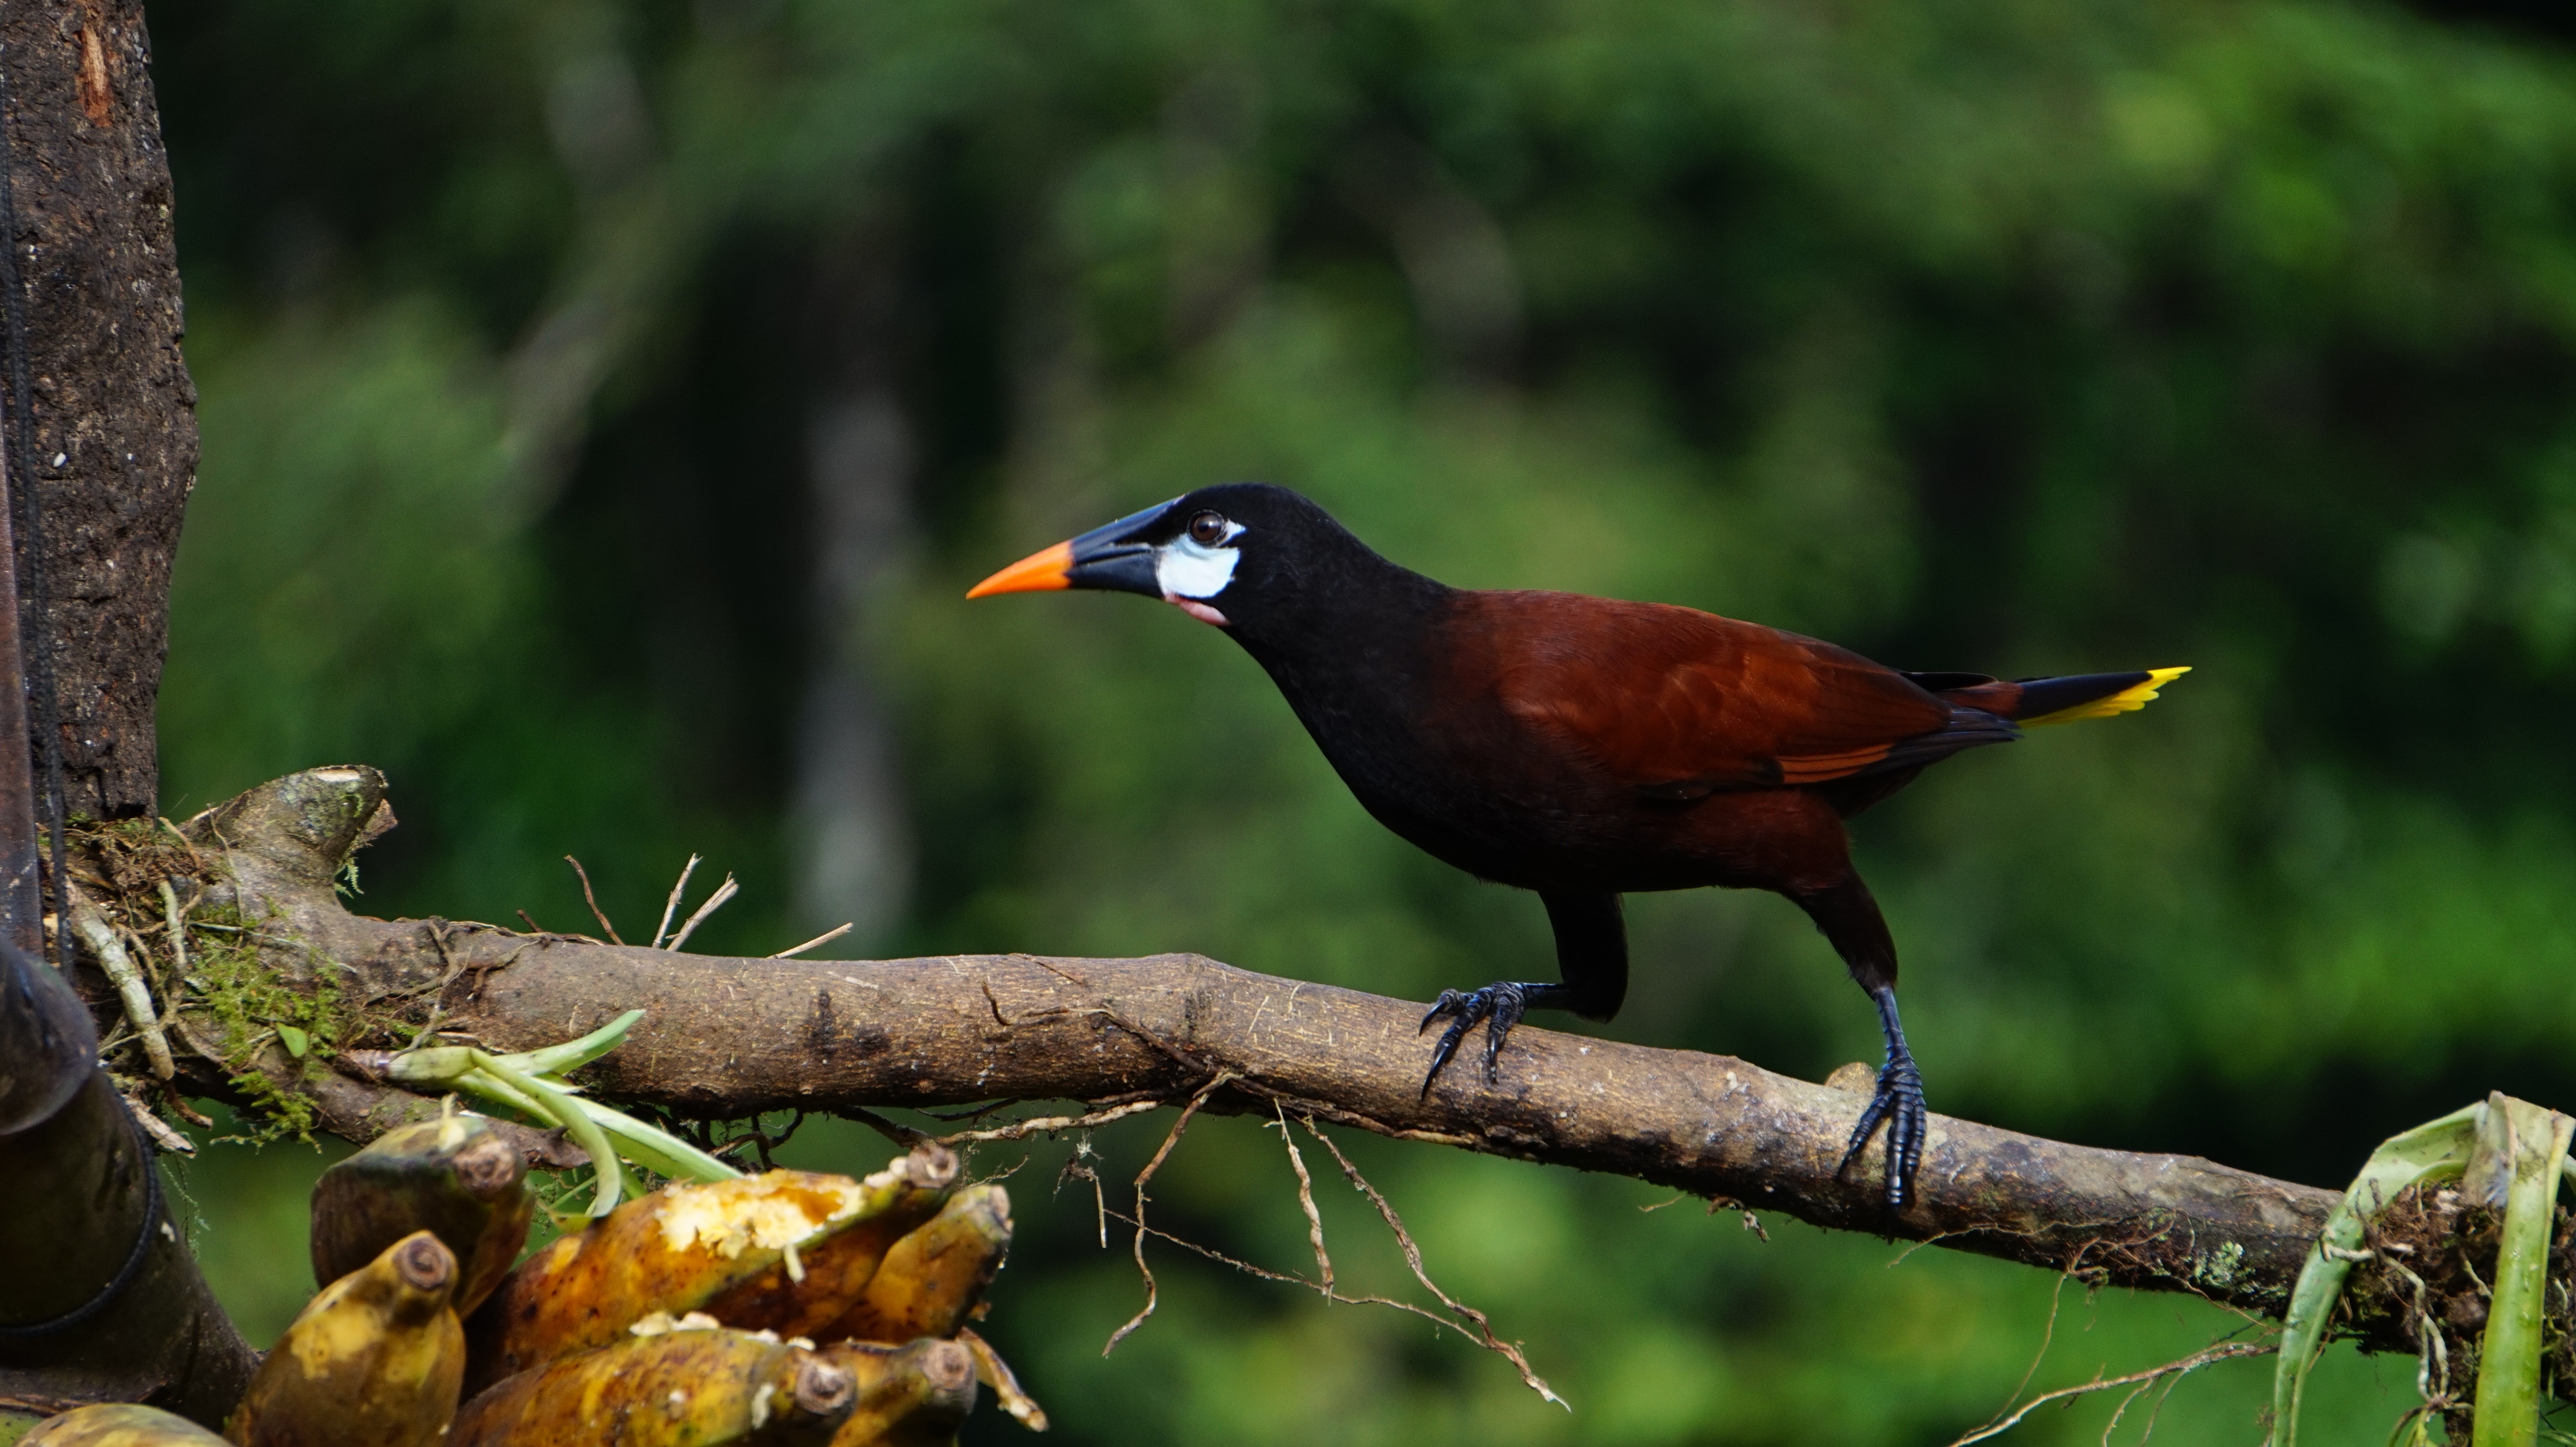
nature, branch, bird, wildlife, jungle, beak, robin, fauna, vertebrate, blackbird, costa rica, old world flycatcher, montesuma oropendola, perching bird, acridotheres